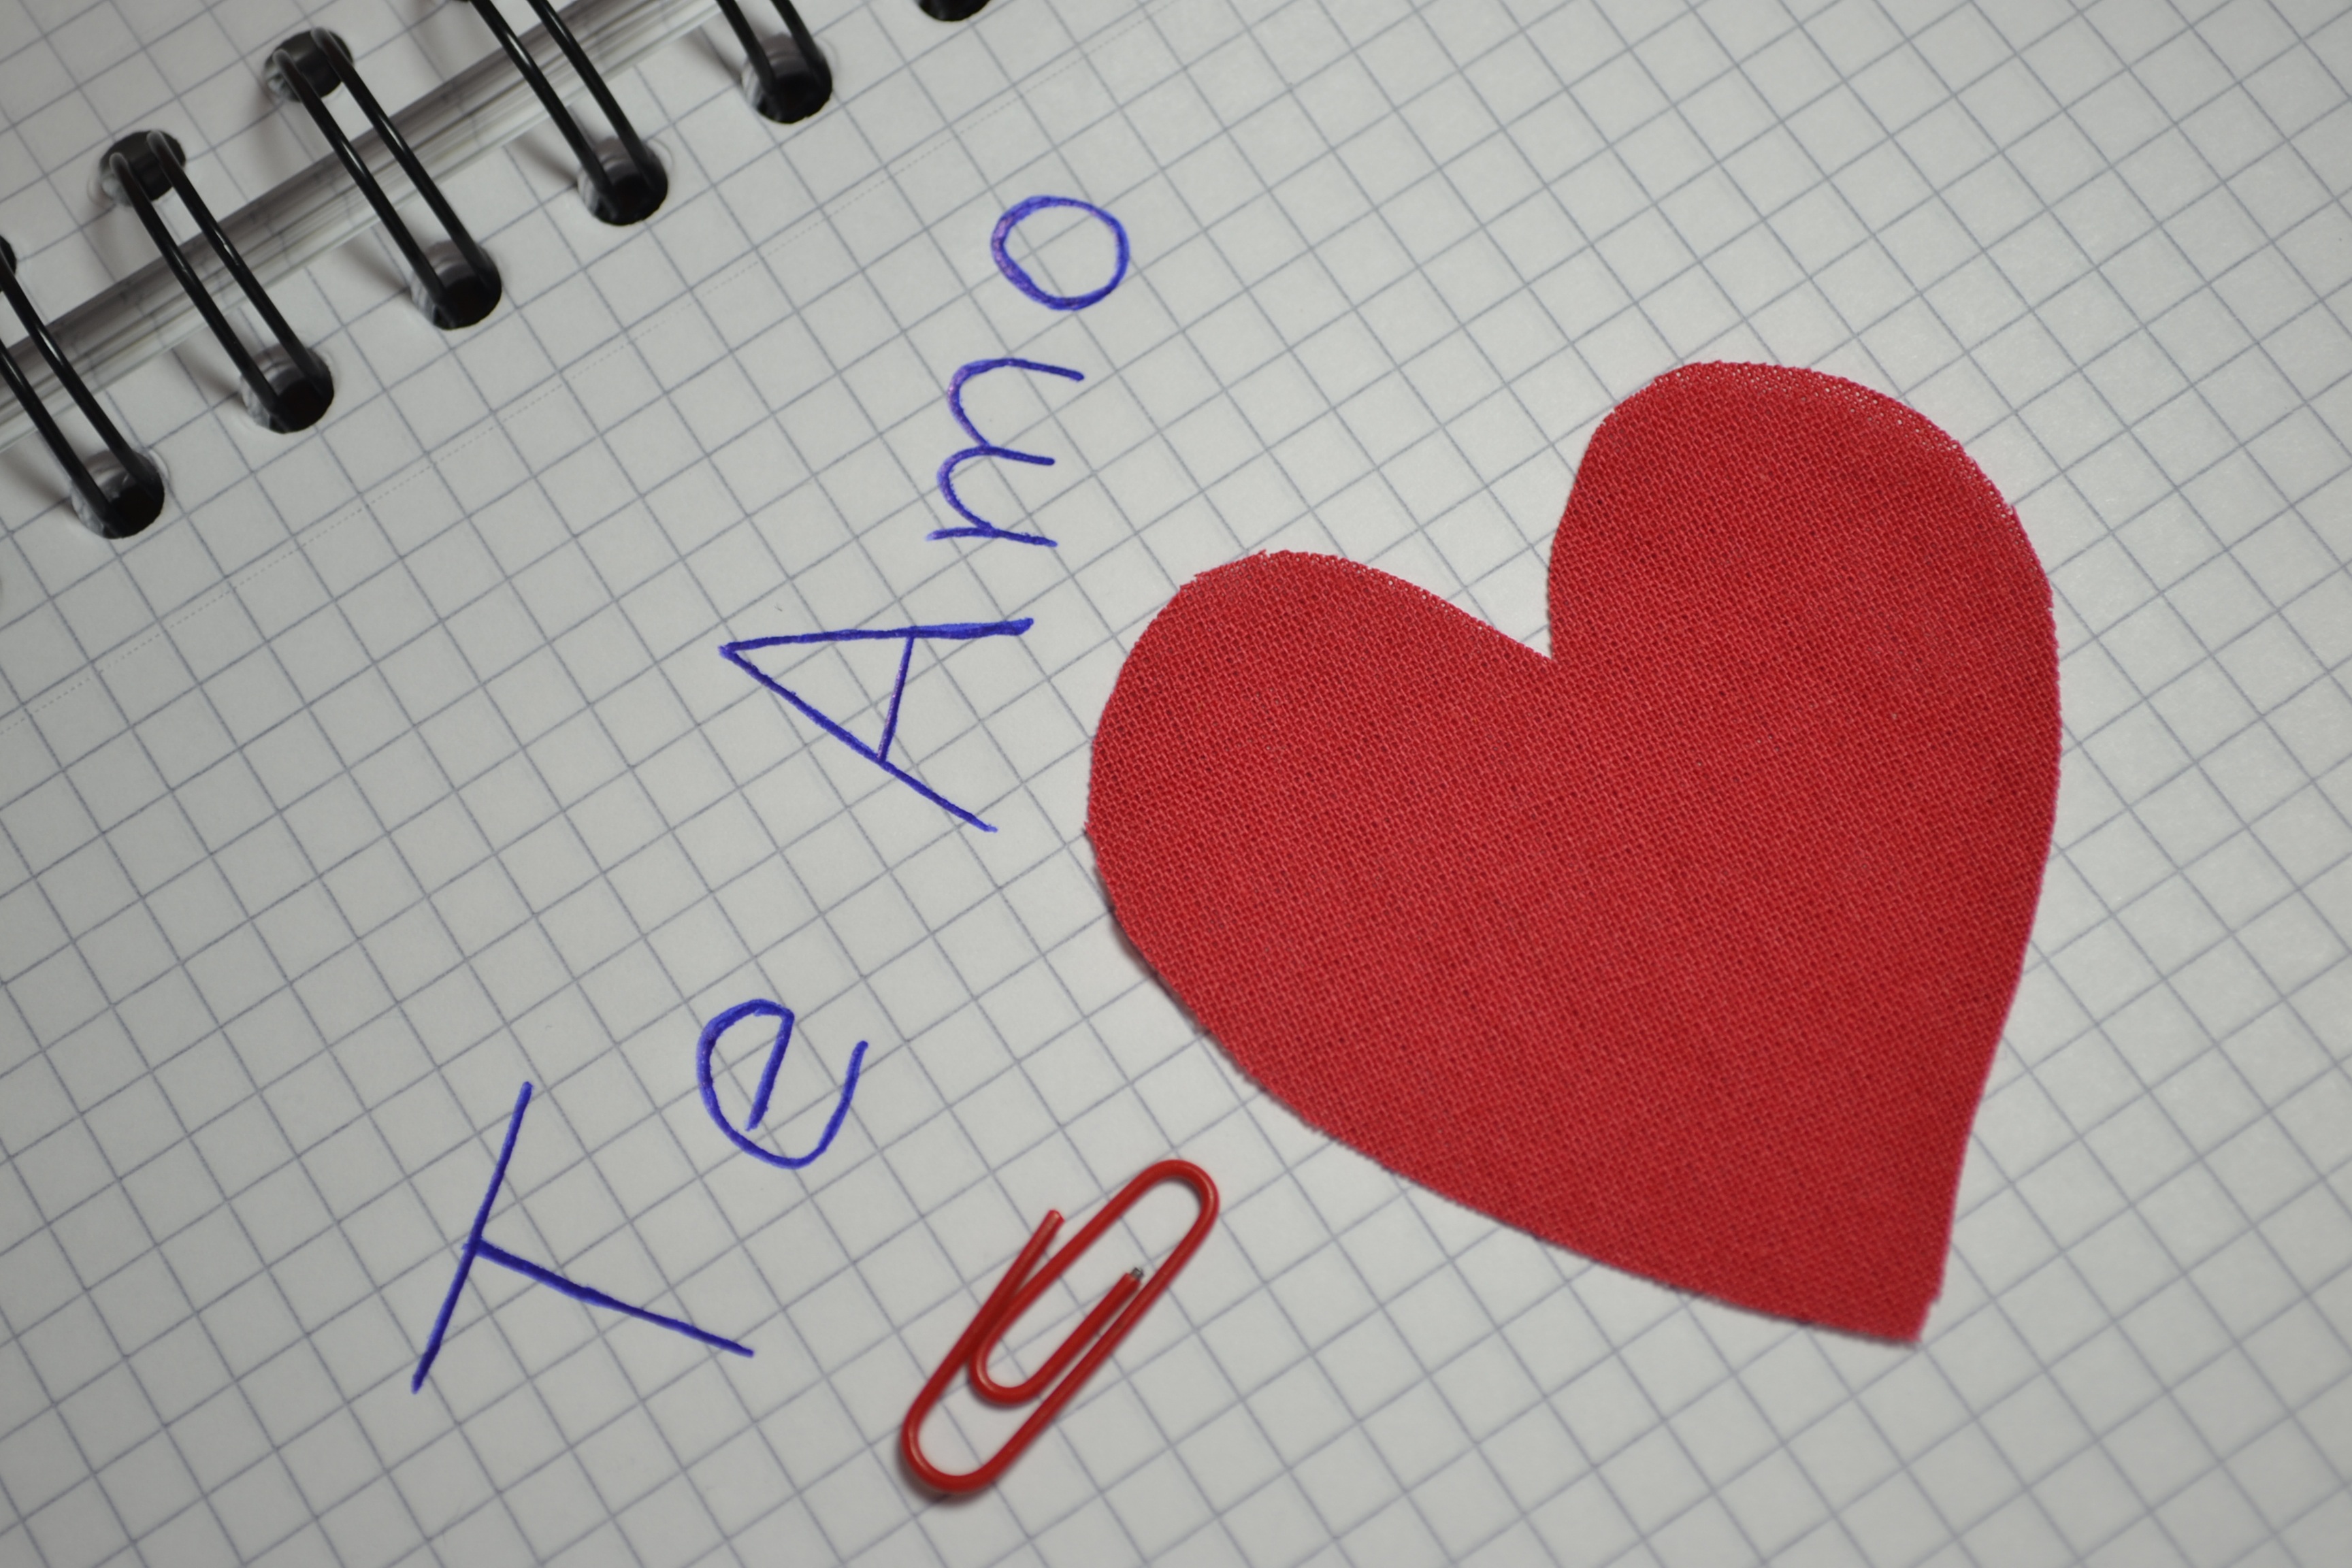
writing, number, love, heart, line, red, student, circle, brand, human body, font, illustration, text, diagram, handwriting, organ, shape, emotion, valentine's day, i love you, in love, address book